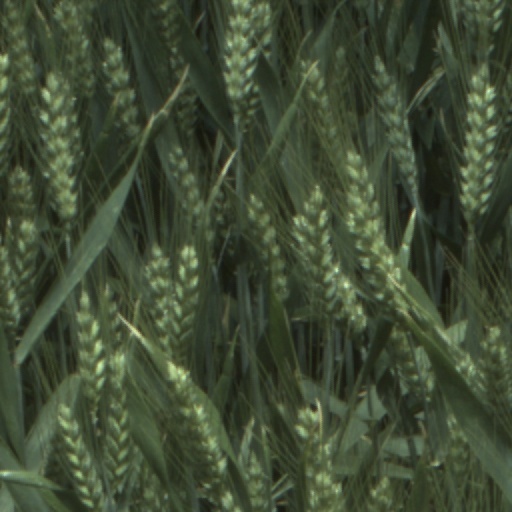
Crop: wheat